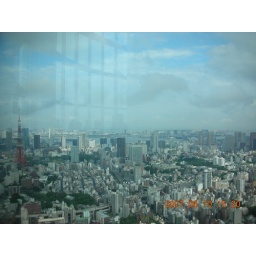
Tokyo Tower on the left (a mini red &amp;amp; white Eiffel Tower-looking structure) and Tokyo Bay in the distance